Battle of Kisangani (1997)

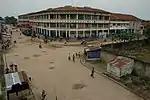
City of Kisangani, 2006

The Battle of Kisangani took place in March 1997 during the First Congo War. The rebels of the Alliance of Democratic Forces for the Liberation of Congo (AFDL), supported by the Rwandan Patriotic Front, took the city defended by the Zairian Armed Forces (FAZ) which was loyal to President Mobutu Sese Seko.